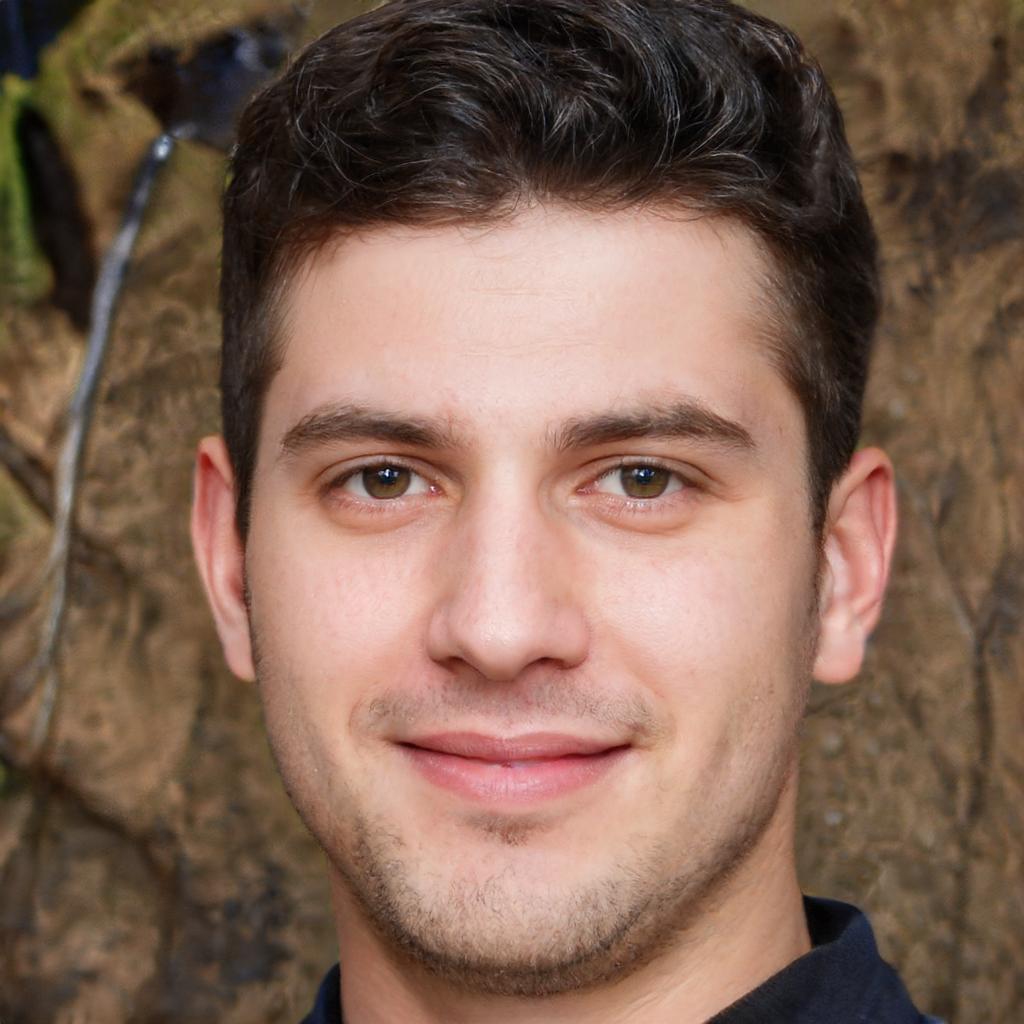
Gender: Male